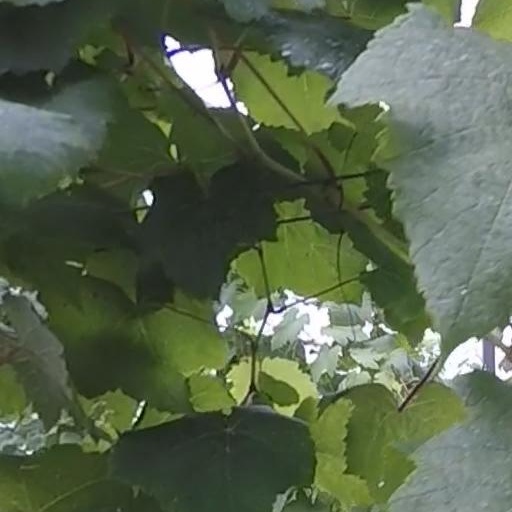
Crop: grape